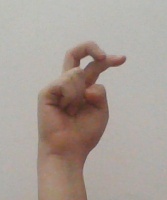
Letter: zay